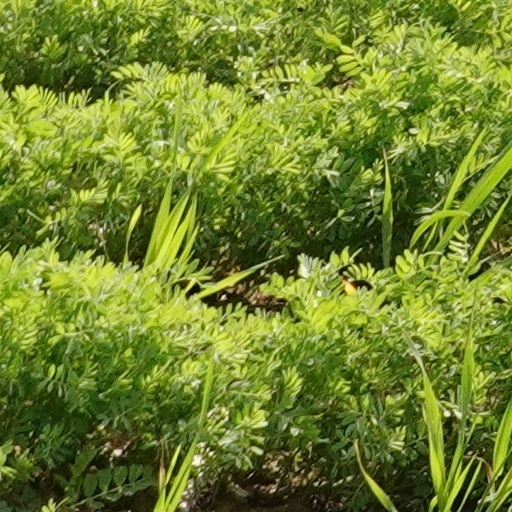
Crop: wheat